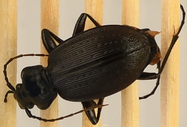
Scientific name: Carabus goryi
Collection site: Mountain Lake Biological Station NEON (MLBS), plot MLBS_005